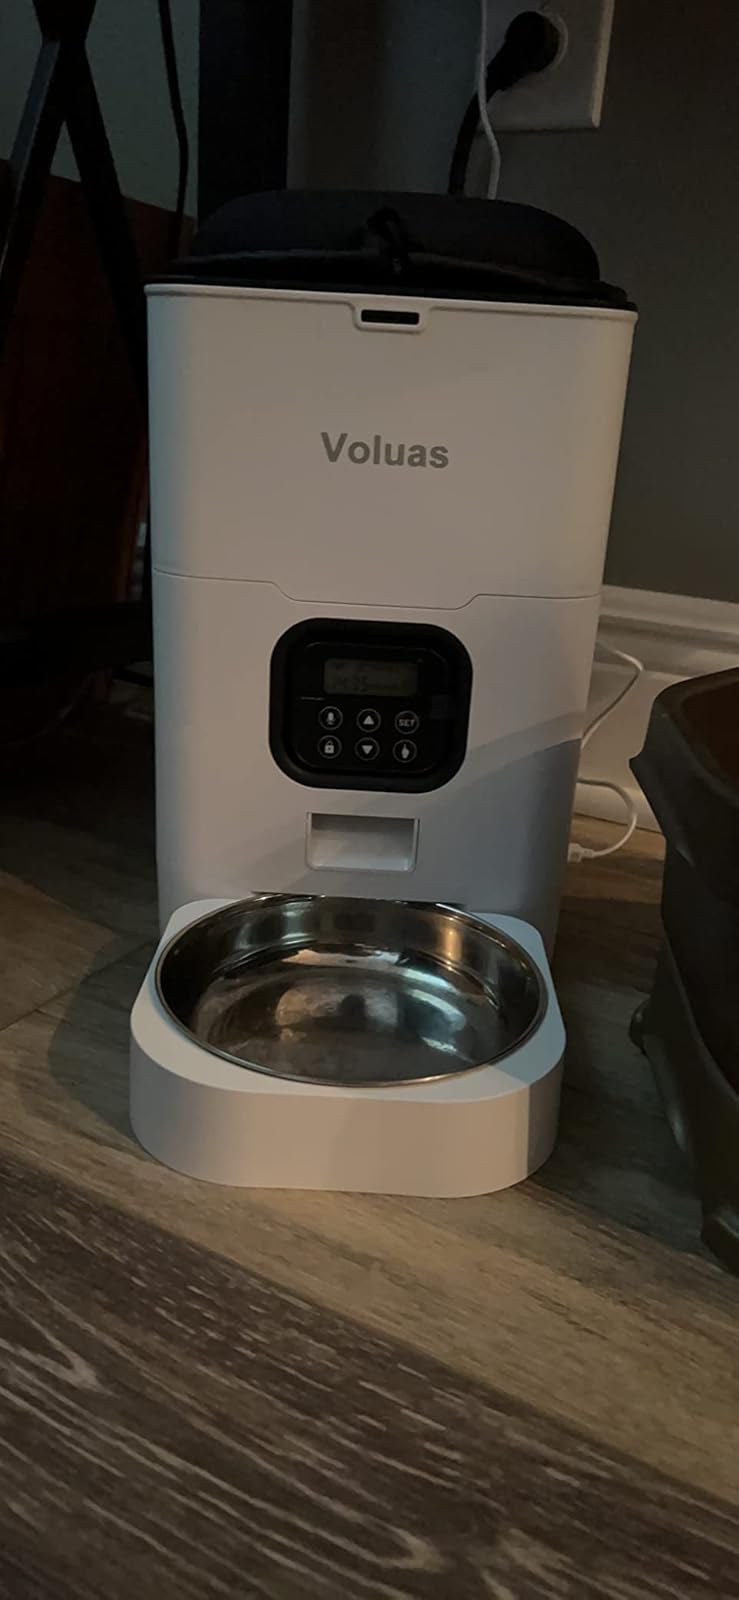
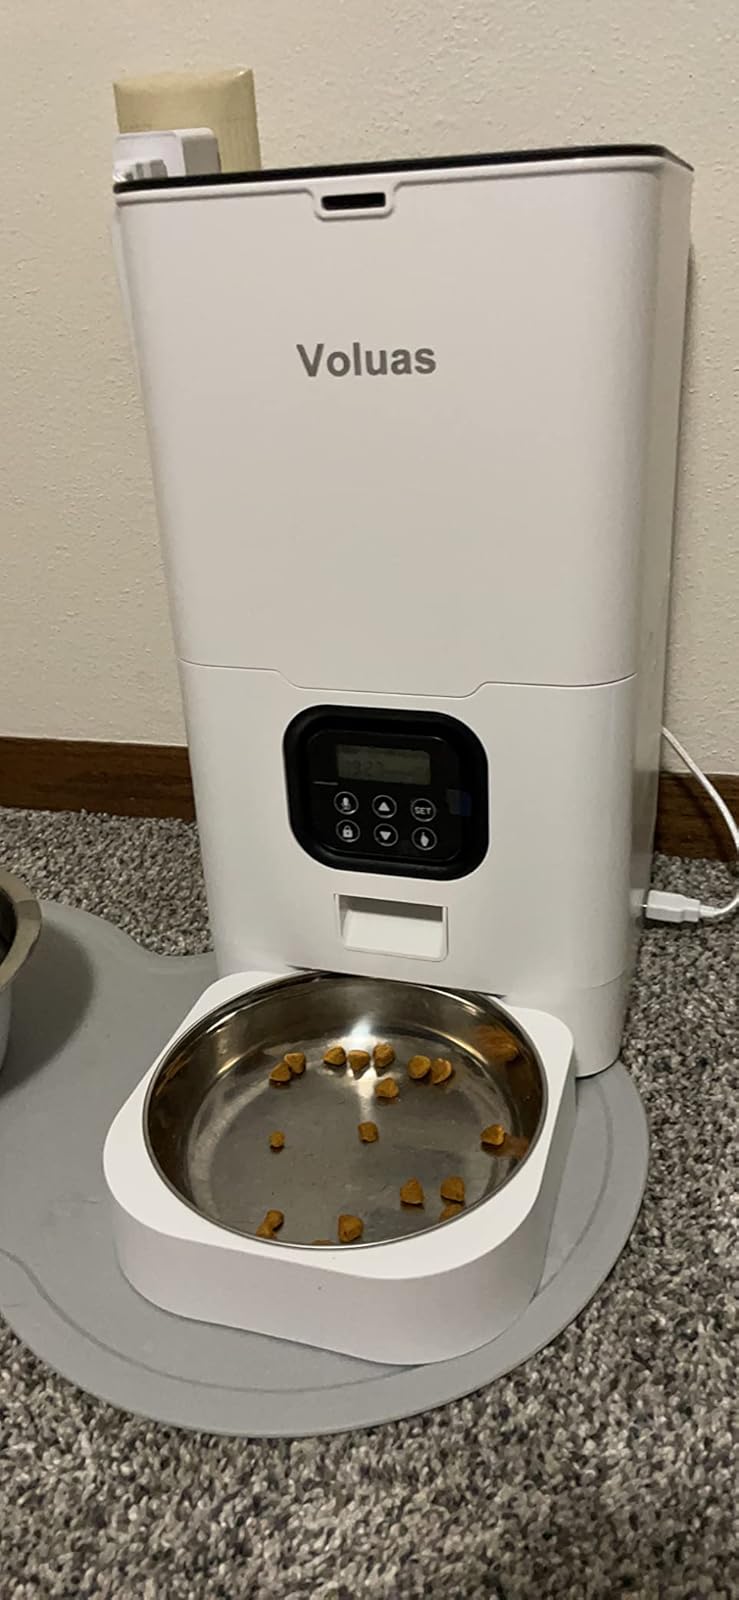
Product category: items_feeder
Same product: yes